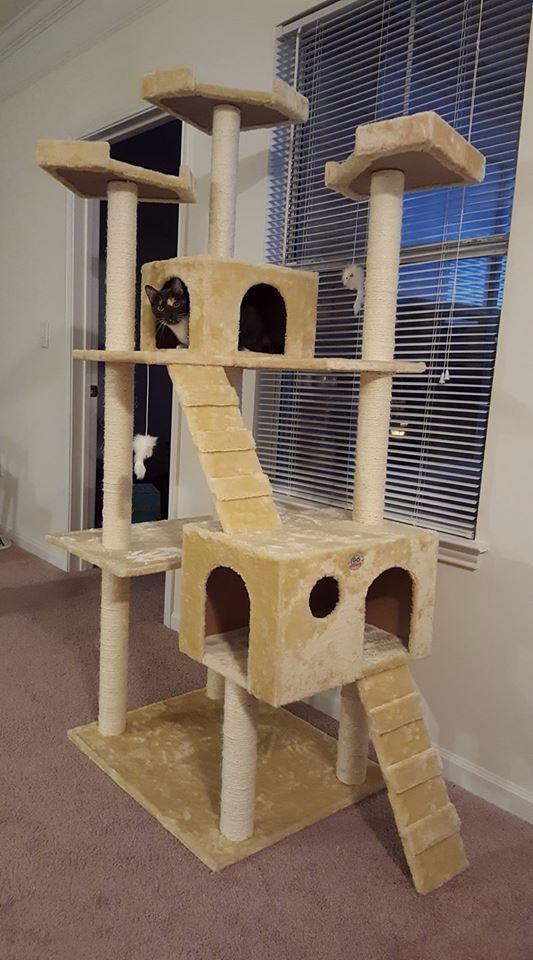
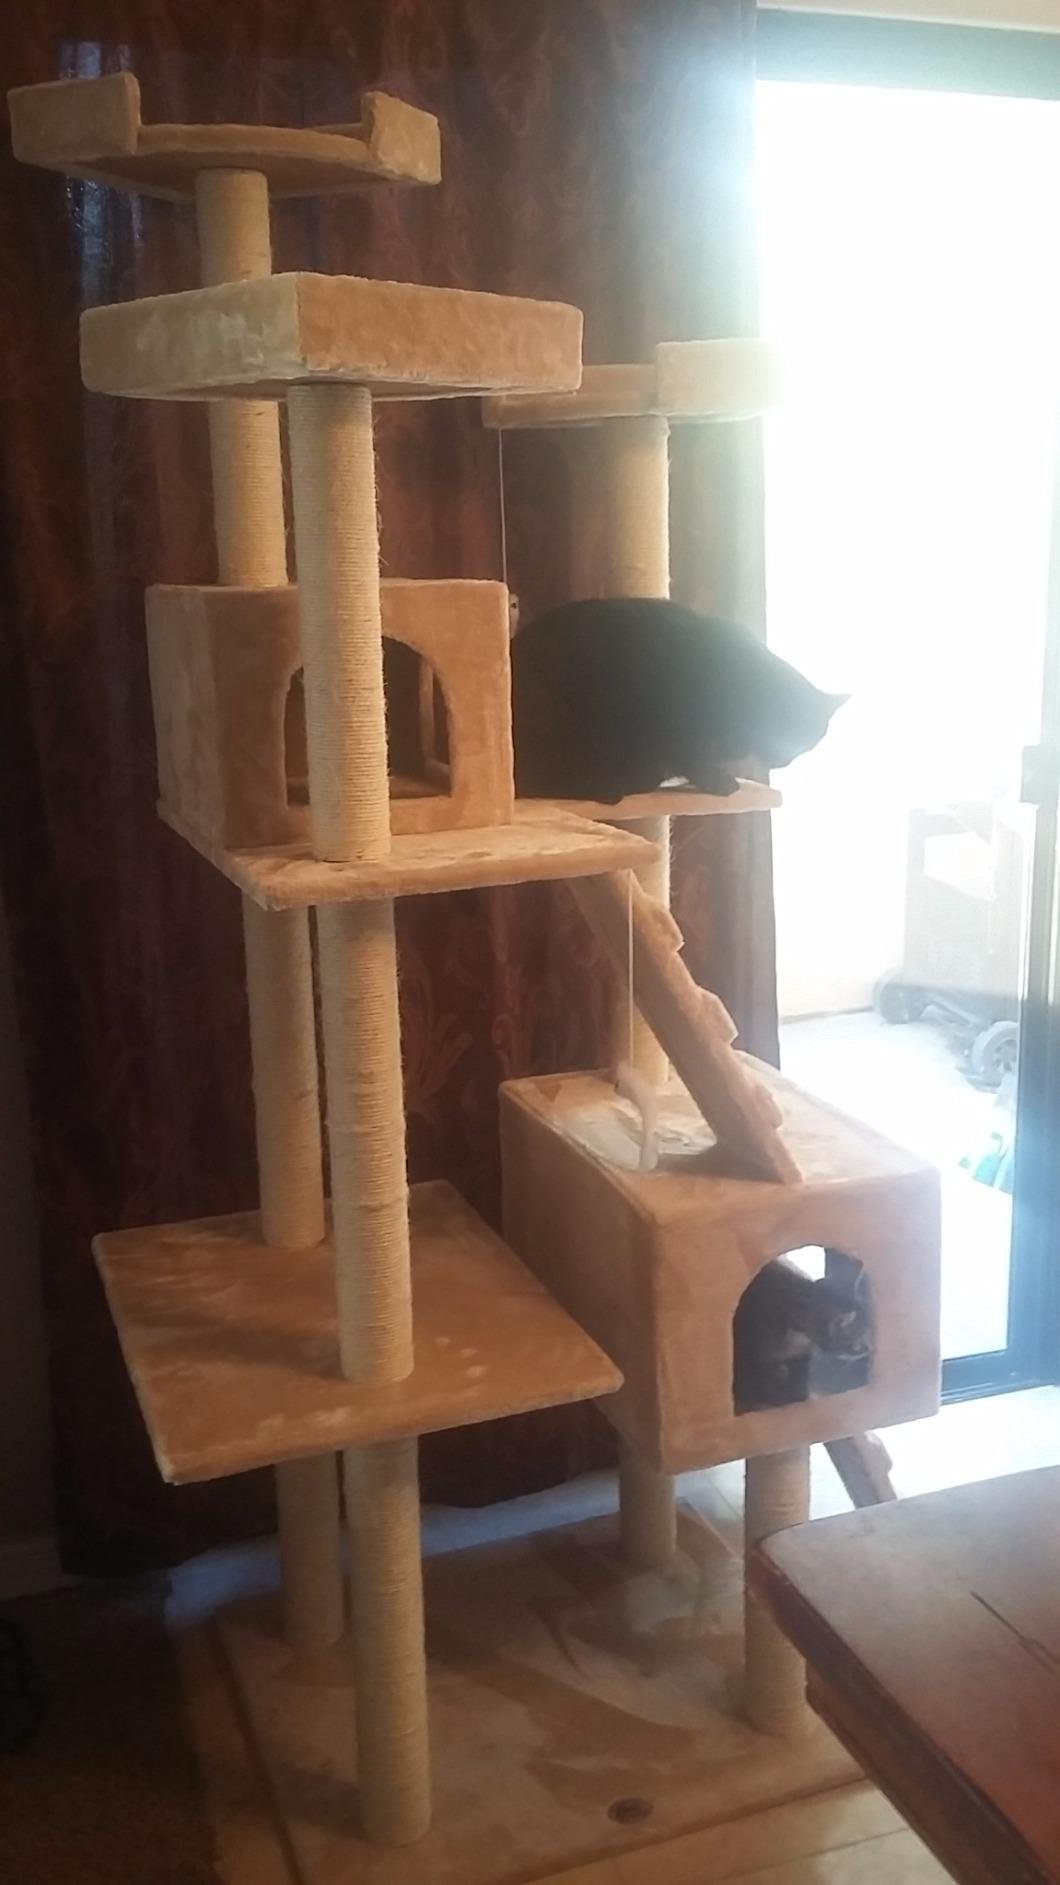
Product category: items_cat tree
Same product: yes